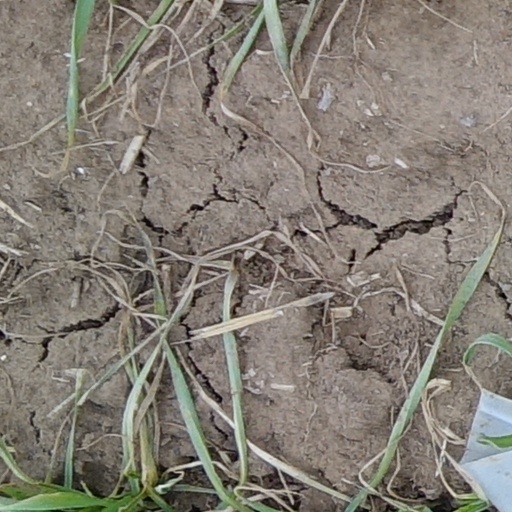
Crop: wheat